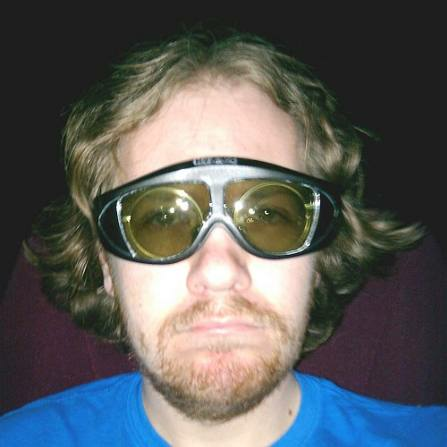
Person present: No